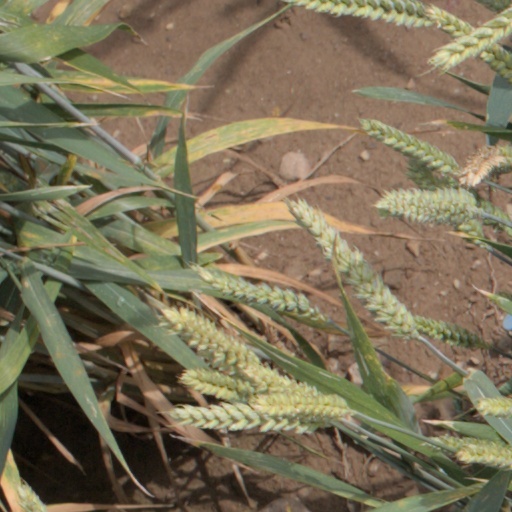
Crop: wheat